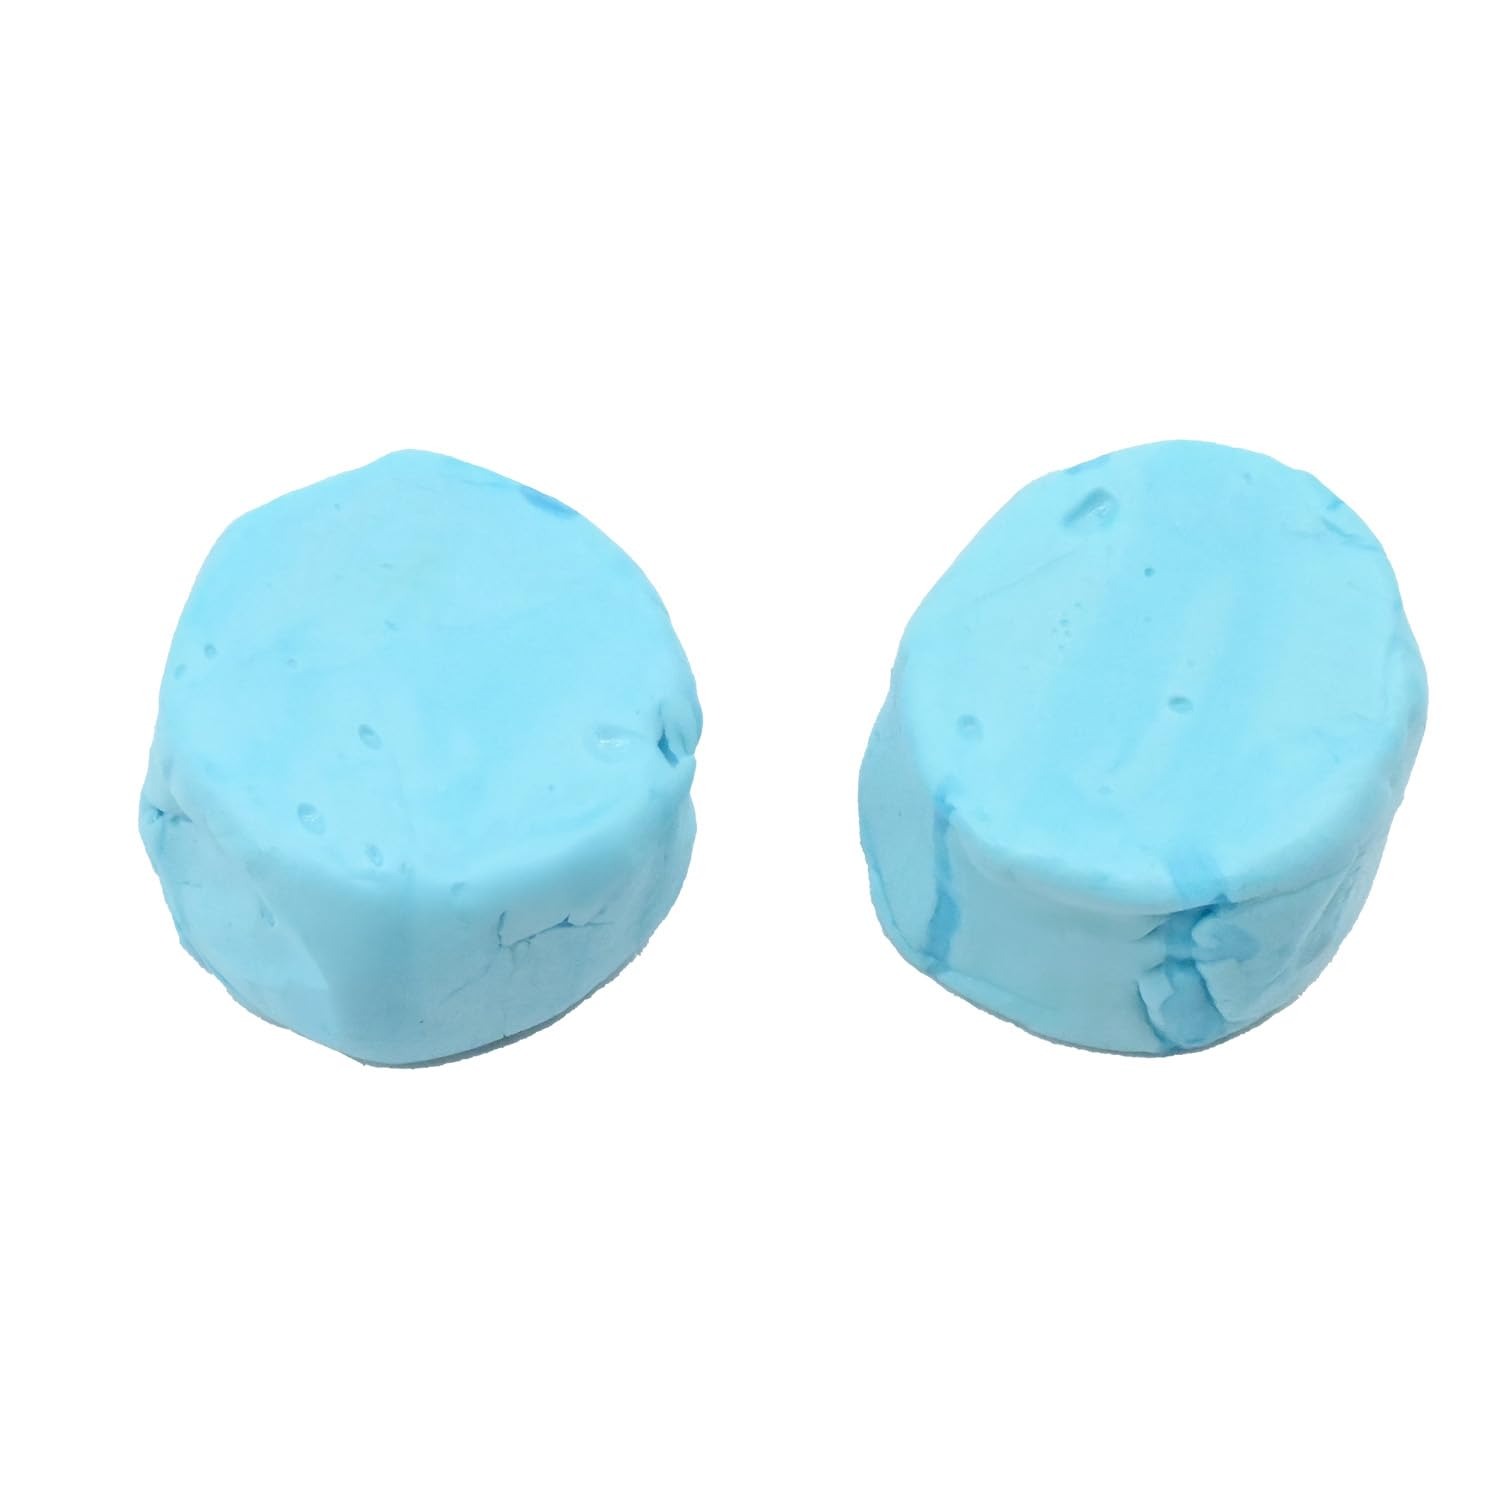
Item Name: Salt Water Taffy (Raspberry, 1 Lb)
Bullet Point 1: Great Tasting Salt Water Taffy
Bullet Point 2: Over 75 Flavors To Choose From!
Bullet Point 3: Distributed/Packaged By Candy Retailer.
Bullet Point 4: Delivered in a Sealed and Resealable Stand Up Pouch With Ingredients, Nutrition, and Expiration Dated Label.
Product Description: Delivered in a Sealed and Resealable Stand Up Pouch With Ingredients, Nutrition, and Expiration Dated Label.
Value: 1.0
Unit: Count

Price: 15.95